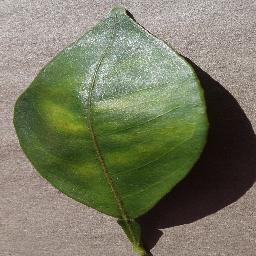
Label: Orange___Haunglongbing_(Citrus_greening)